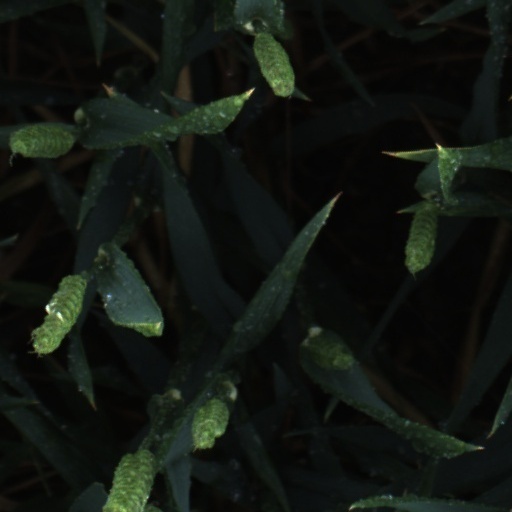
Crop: wheat